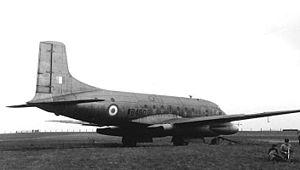
L'Avro 706 Ashton était un prototype d'avion de ligne à réaction britannique, conçu par le constructeur aéronautique Avro au cours des années 1950. Bien qu'il prit l'air presque un an après le célèbre Comet de la de Havilland Aircraft Company, il ne représentait qu'un programme expérimental et ne fut jamais conçu pour une production en série.